Pablo de Hita y Salazar

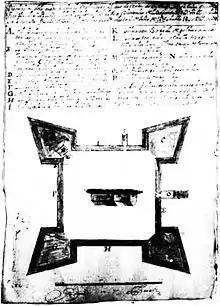
Construction plan of the Castillo de San Marcos from 1677, during the Hita y Salazar government

Hita y Salazar ordered the construction of a battery in front of the castle to protect the deck and the pier. This was so that transport activities carried out by the ships would remain in force during the duration of the attack. All these changes would be paid by the defenses expense. When Hita y Salazar came to west Florida, he decided he could make a wall of defense to prevent a military attack by replacing the wall with a real stone wall. This idea showed, at least to his staff, that he did not understand the fabrication of a fortification, which prompted them to send a letter to the Spanish Crown criticizing him.